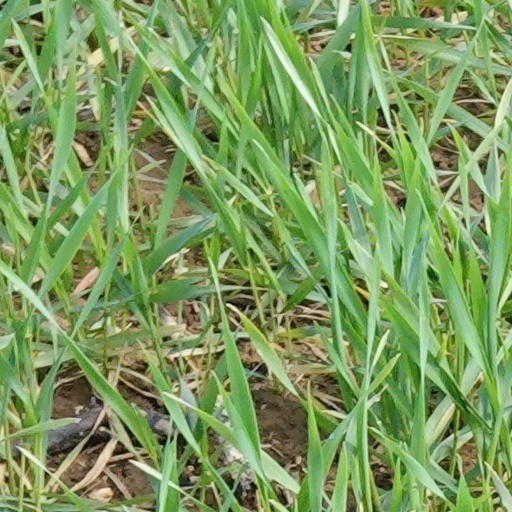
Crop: wheat